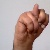
The image shows a hand gesture representing the letter 'N' in Indian Sign Language.